Stranger in My Arms

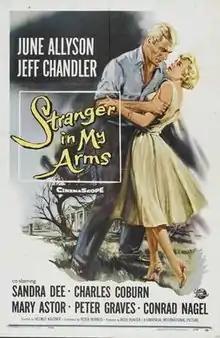
Film poster by Reynold Brown

A Stranger in My Arms (also known as And Ride a Tiger) is a 1959 American CinemaScope drama film directed by Helmut Käutner and starring June Allyson, Jeff Chandler, Sandra Dee, Charles Coburn, Mary Astor and Peter Graves.